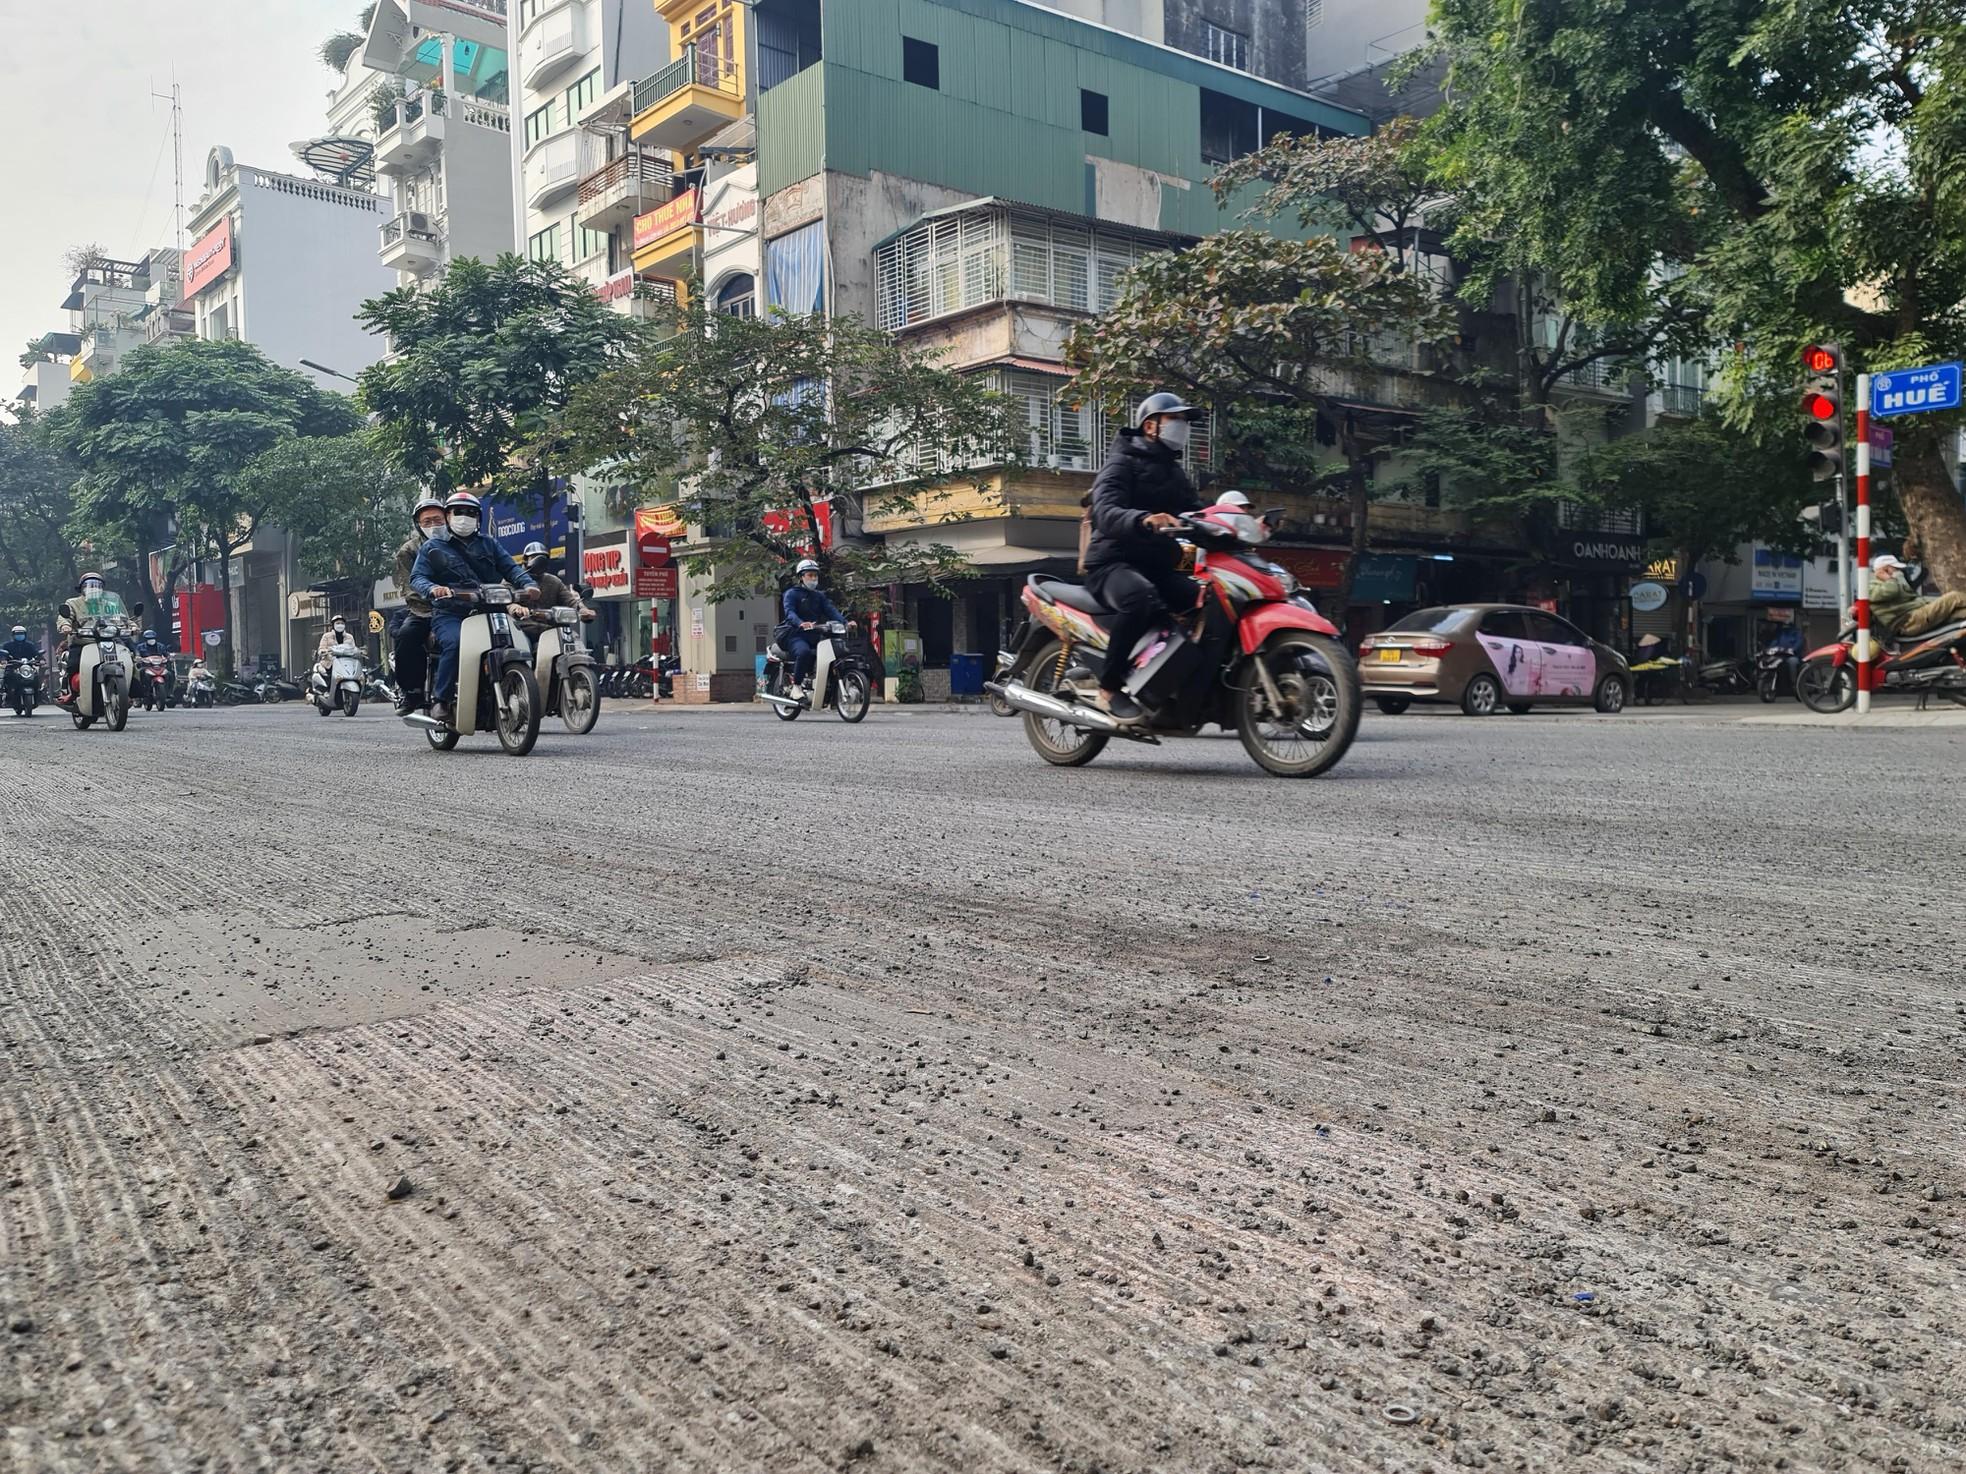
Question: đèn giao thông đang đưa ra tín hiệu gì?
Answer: đèn giao thông đang đưa ra tín hiệu dừng xe